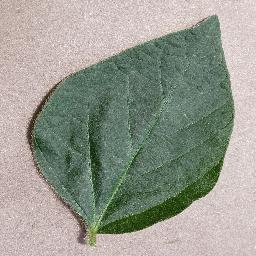
Label: Soybean___healthy